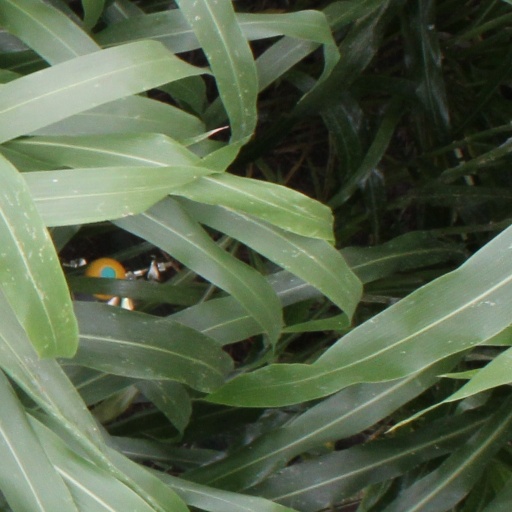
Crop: sorghum